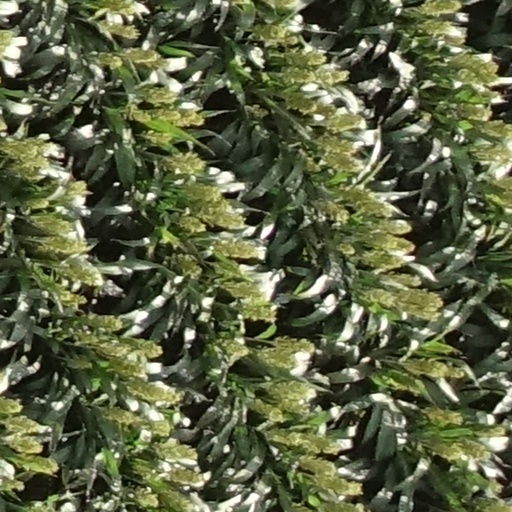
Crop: sorghum